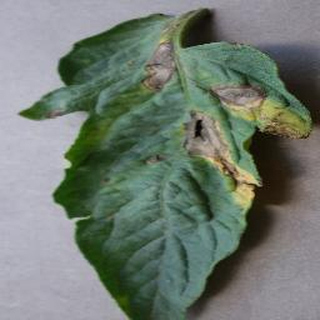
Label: tomato_early_blight